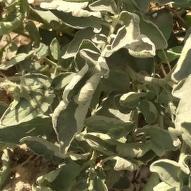
Crop: Tomato
Condition: virosis-d